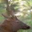
Label: deer